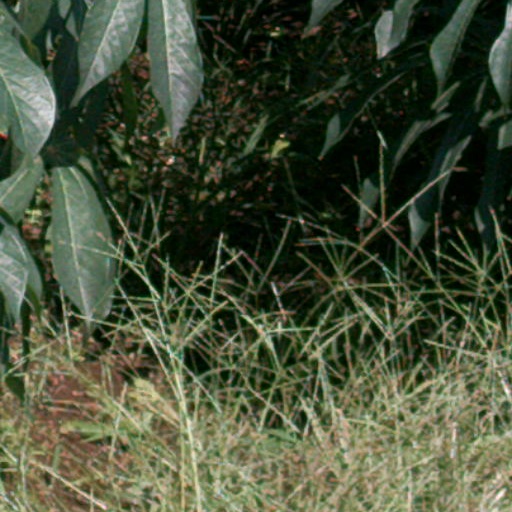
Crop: cassava